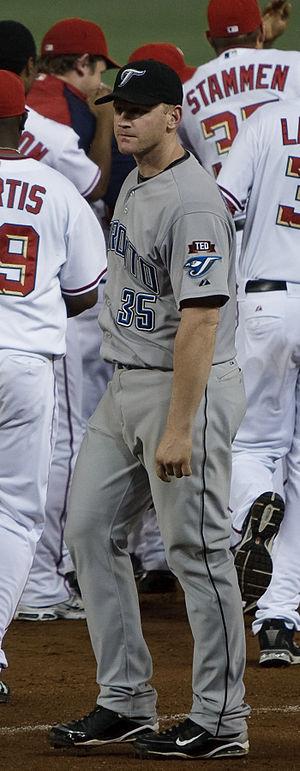
Lyle Stefan Overbay est un joueur de premier but de baseball qui évolue dans les Ligues majeures de 2001 à 2014.